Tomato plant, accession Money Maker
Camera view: horizontal (90 deg, fisheye); turntable rotation: 210 degrees
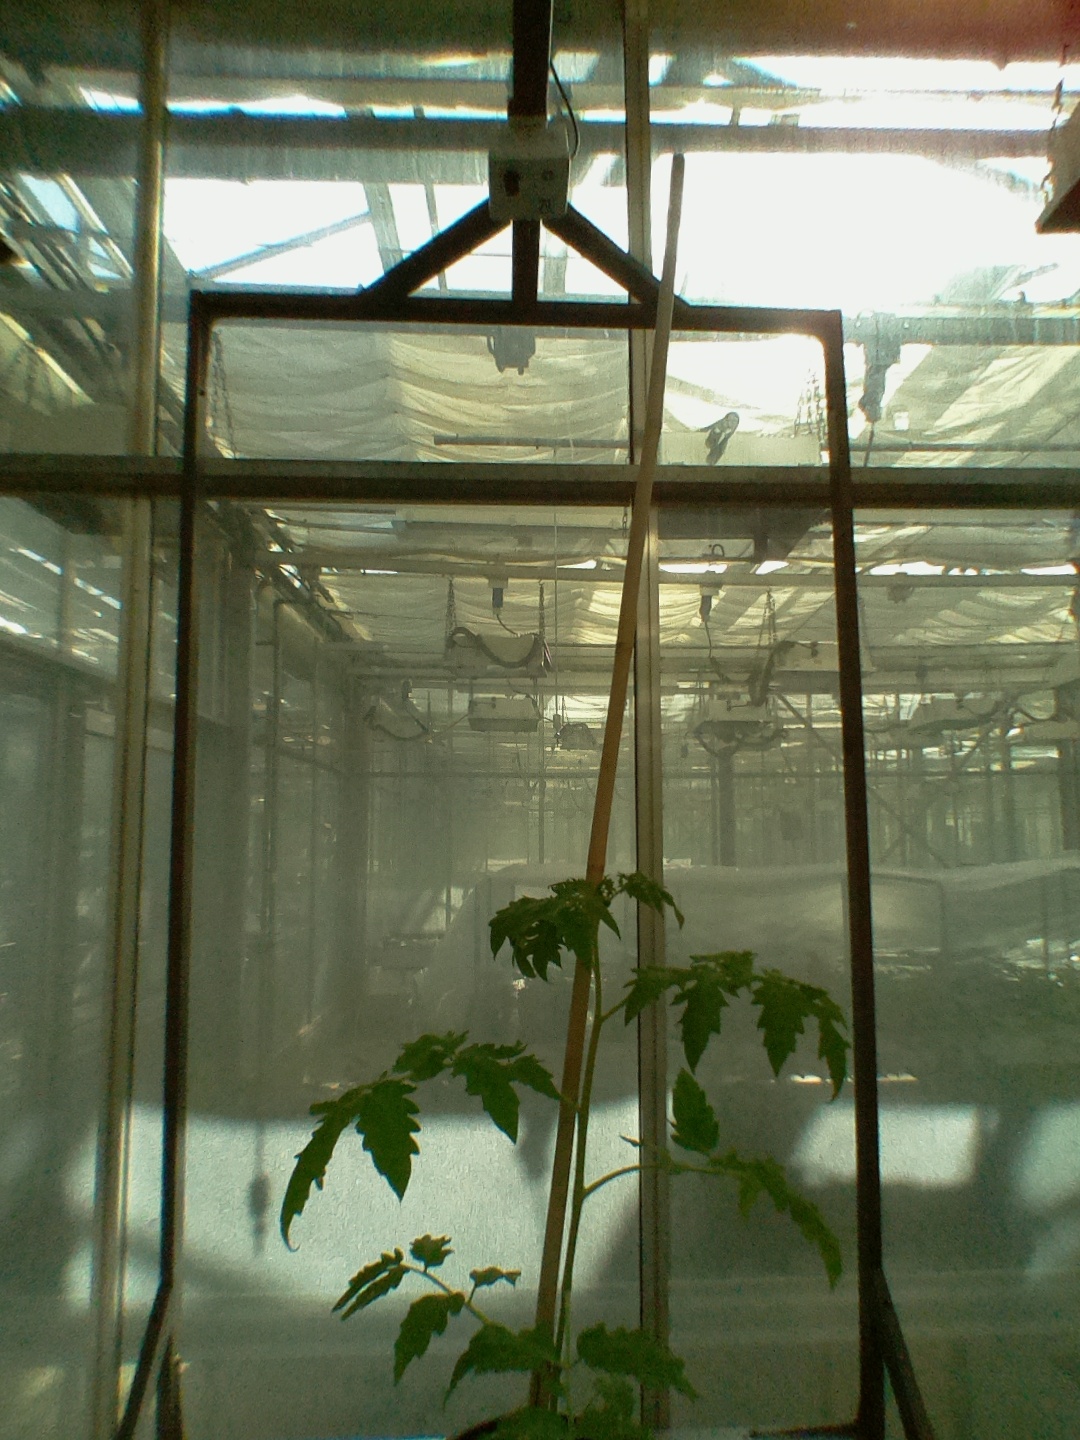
BBCH growth stage 14: 8 of true leaves visible